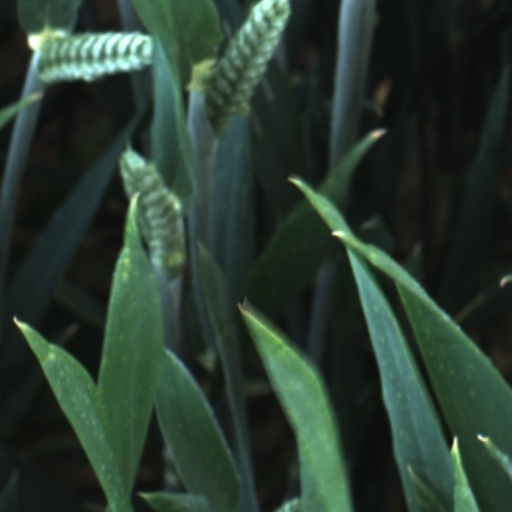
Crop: wheat